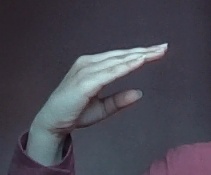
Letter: jeem